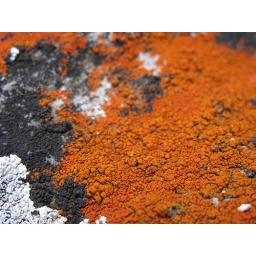
I found this bright orange lichen on a rock in my back yard.